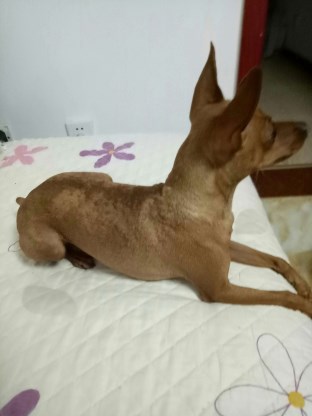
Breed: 561-n000127-miniature_pinscher